Forgotten Realms (comics)

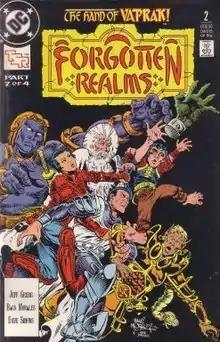

Forgotten Realms is a fantasy comic book set in the "Dungeons & Dragons" "Forgotten Realms" campaign setting, that was written by Jeff Grubb and illustrated by Rags Morales and Dave Simons.